Decriminalization of homosexuality in Ecuador

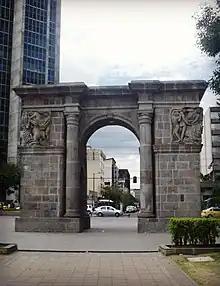
Police used to round up LGBT people at the door of the Circasiana in Parque El Ejido.

A considerable increase in the visibility of LGBT people in Ecuador took place in the last decades of the 20th century, influenced by the waves of migration to the big cities that occurred during the 1970s, as well as the impact of international events such as the Stonewall riots or May 1968 in France. However, this increased visibility resulted in an increase in police abuses and arrests, backed by conservative politicians. This subsequently sparked the emergence of LGBT activism in Ecuador and advocacy efforts to decriminalize homosexuality.